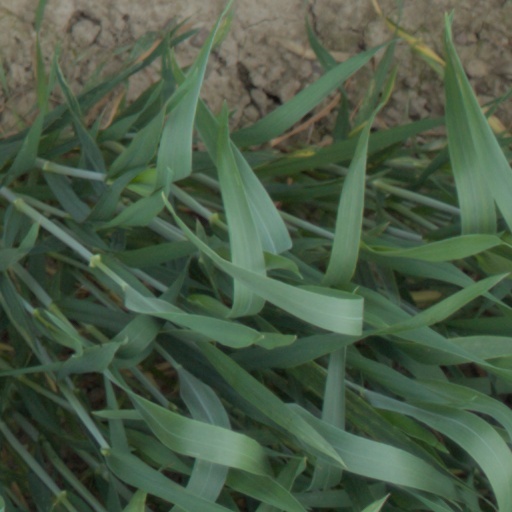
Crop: wheat